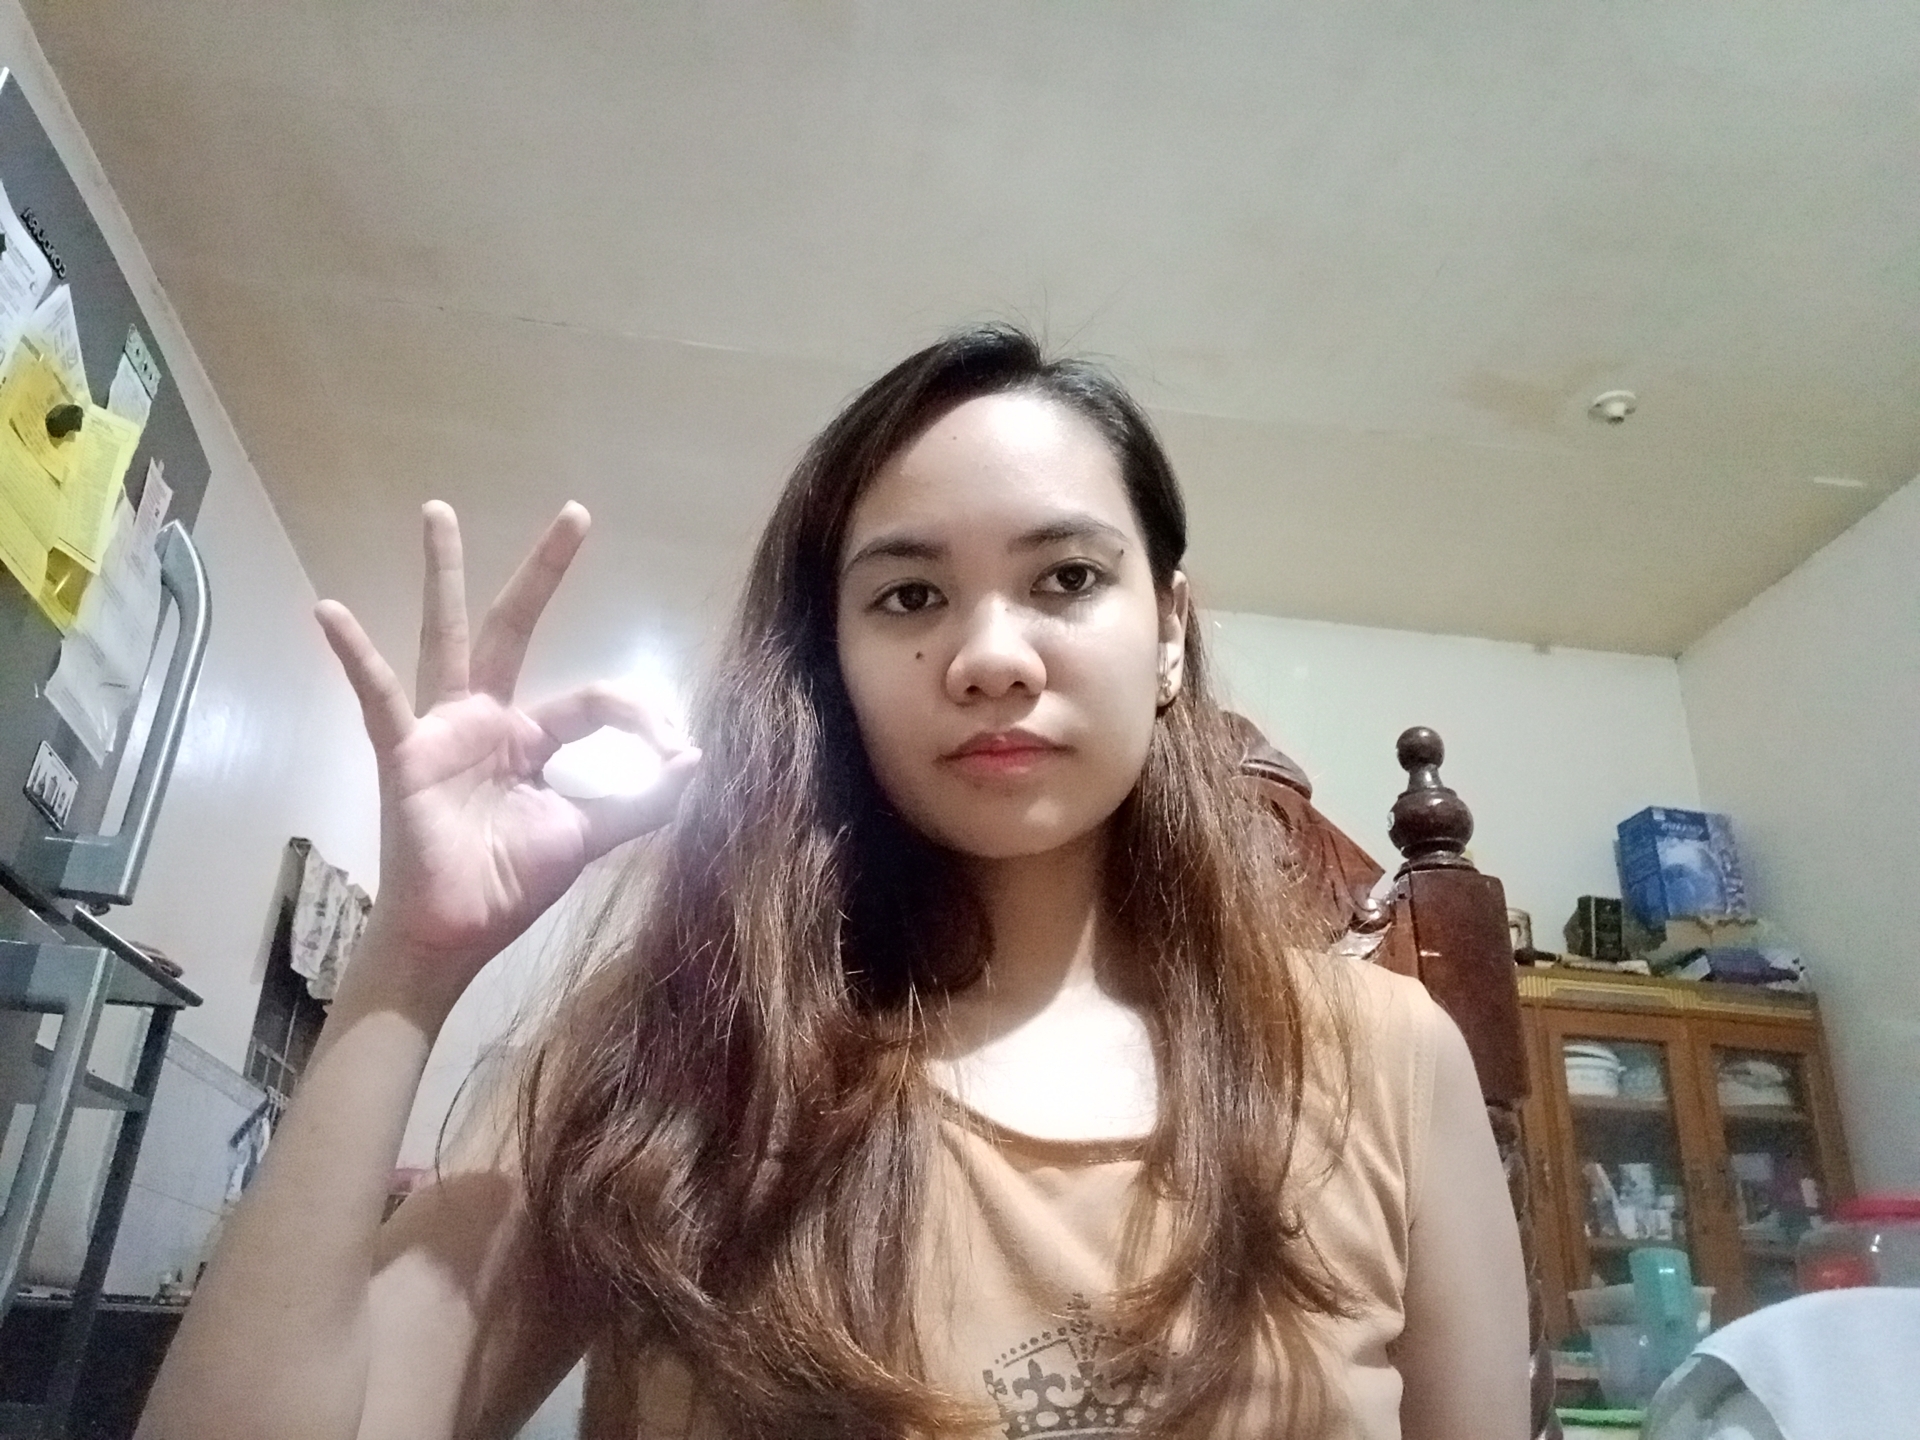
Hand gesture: ok